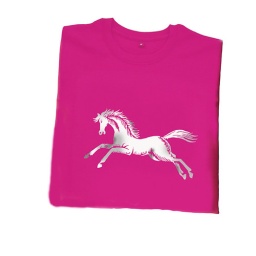
a stylish fuschia T shirt with a very pretty silver foil print in a wood cut style